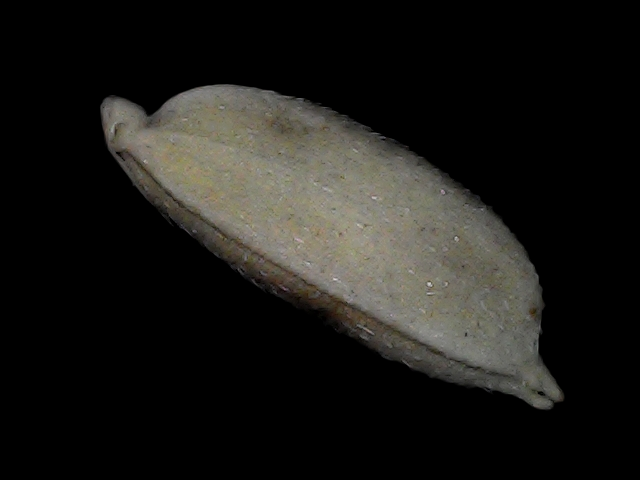
Rice variety: Bd79